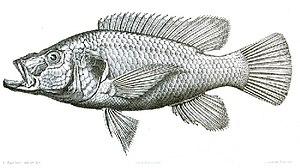
Tristramella sacra est une espèce éteinte de poissons de la famille des Cichlidés. Elle était endémique du lac de Tibériade en Israël. Elle a été observée pour la dernière fois en 1989-1990.